Messier 3

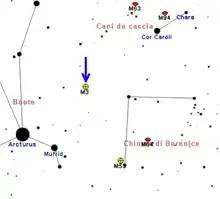
Arcturus and Cor Caroli can be used to help locate M3

Many amateur astronomers consider it one of the finest northern globular clusters, following only Messier 13. M3 has an apparent magnitude of 6.2, making it a difficult naked eye target even with dark conditions with averted vision. However, with a moderate-sized telescope, the cluster can be seen as a cloudy smudge even in severely light-polluted skies, and can be further defined in darker conditions. It can be found by looking almost exactly halfway along the north-west line that would join Arcturus (α Boötis) to Cor Caroli (α Canum Venaticorum). Using a telescope with a aperture, the cluster has a bright core with a diameter of about 6 arcminutes and spans a total of double that.